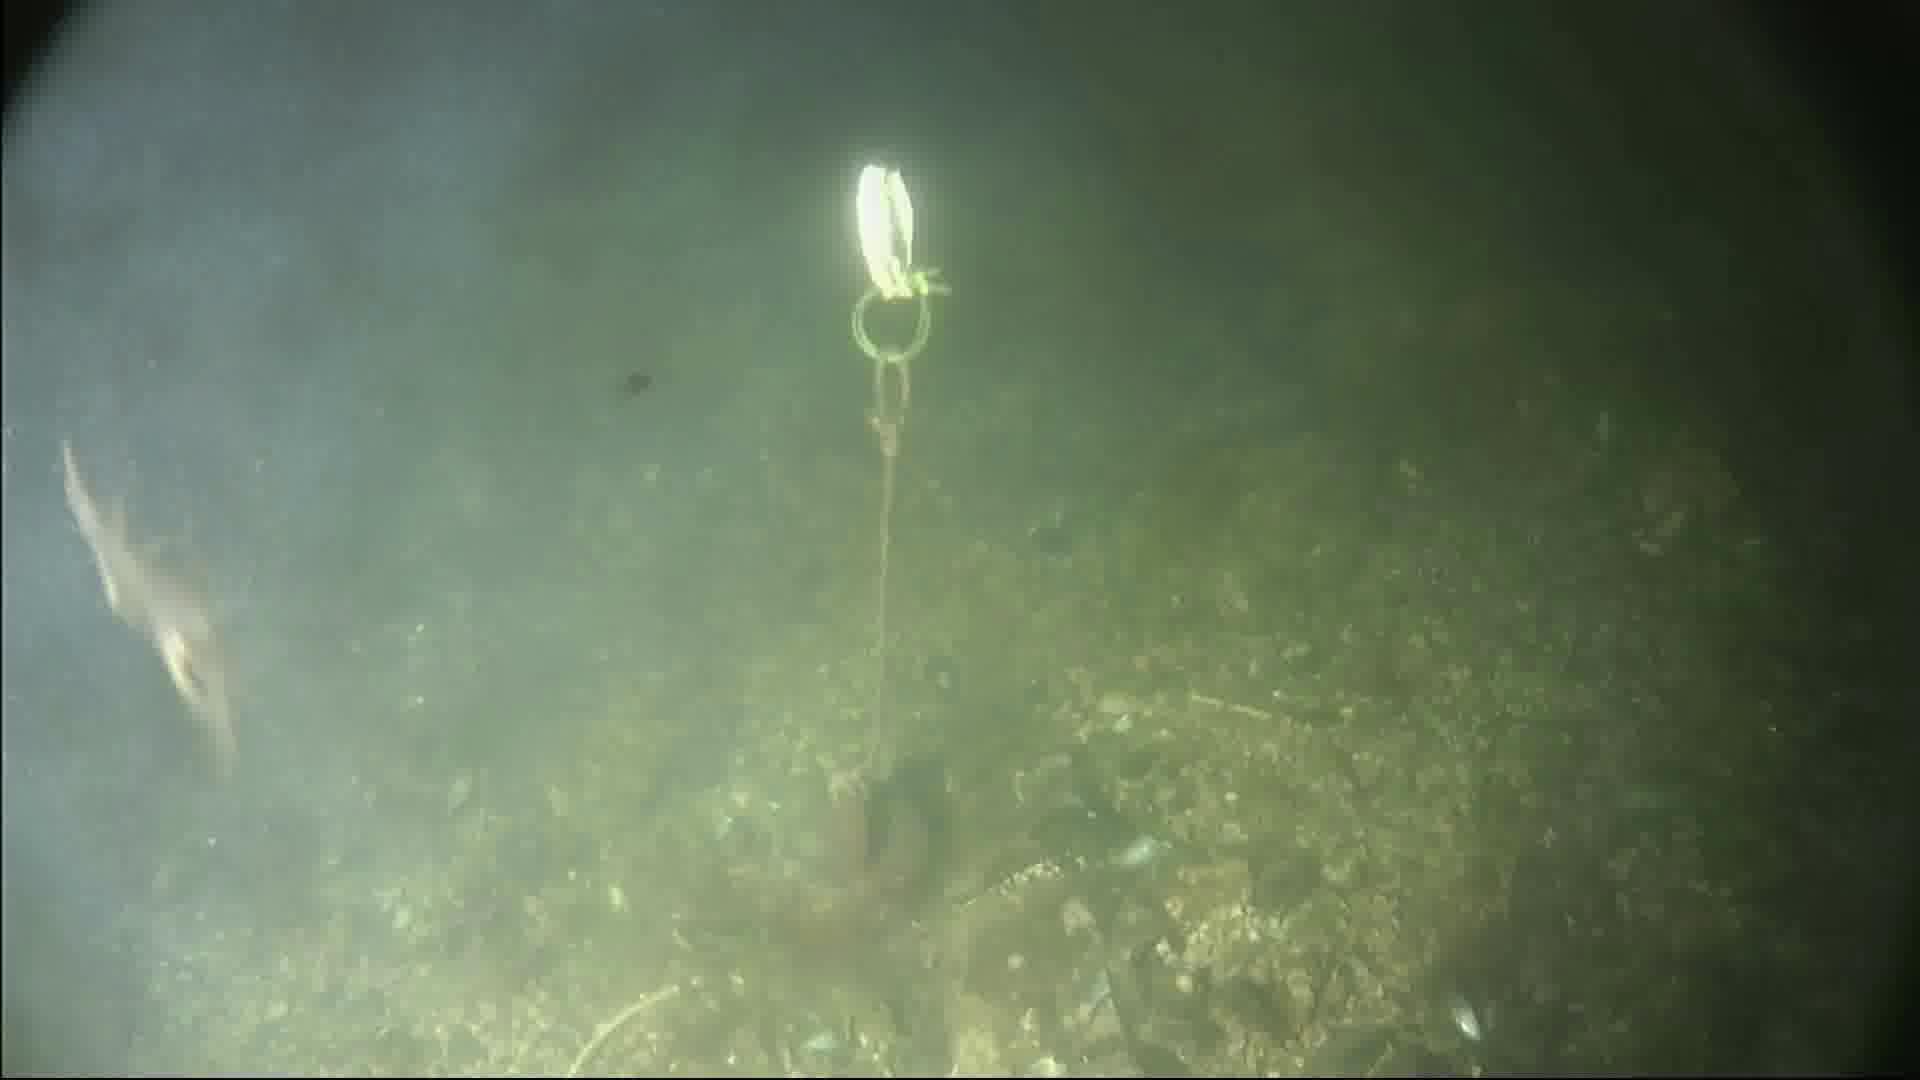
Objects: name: shrimp